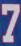
Number: 7